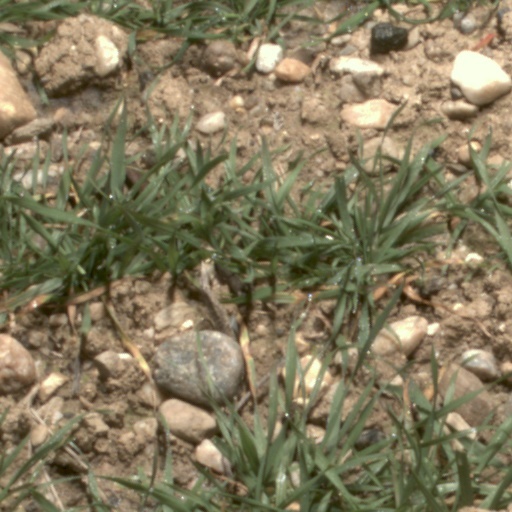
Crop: wheat